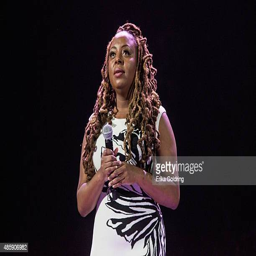
neo soul artist performs during a 10th anniversary event